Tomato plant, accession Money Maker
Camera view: horizontal (90 deg, fisheye); turntable rotation: 60 degrees
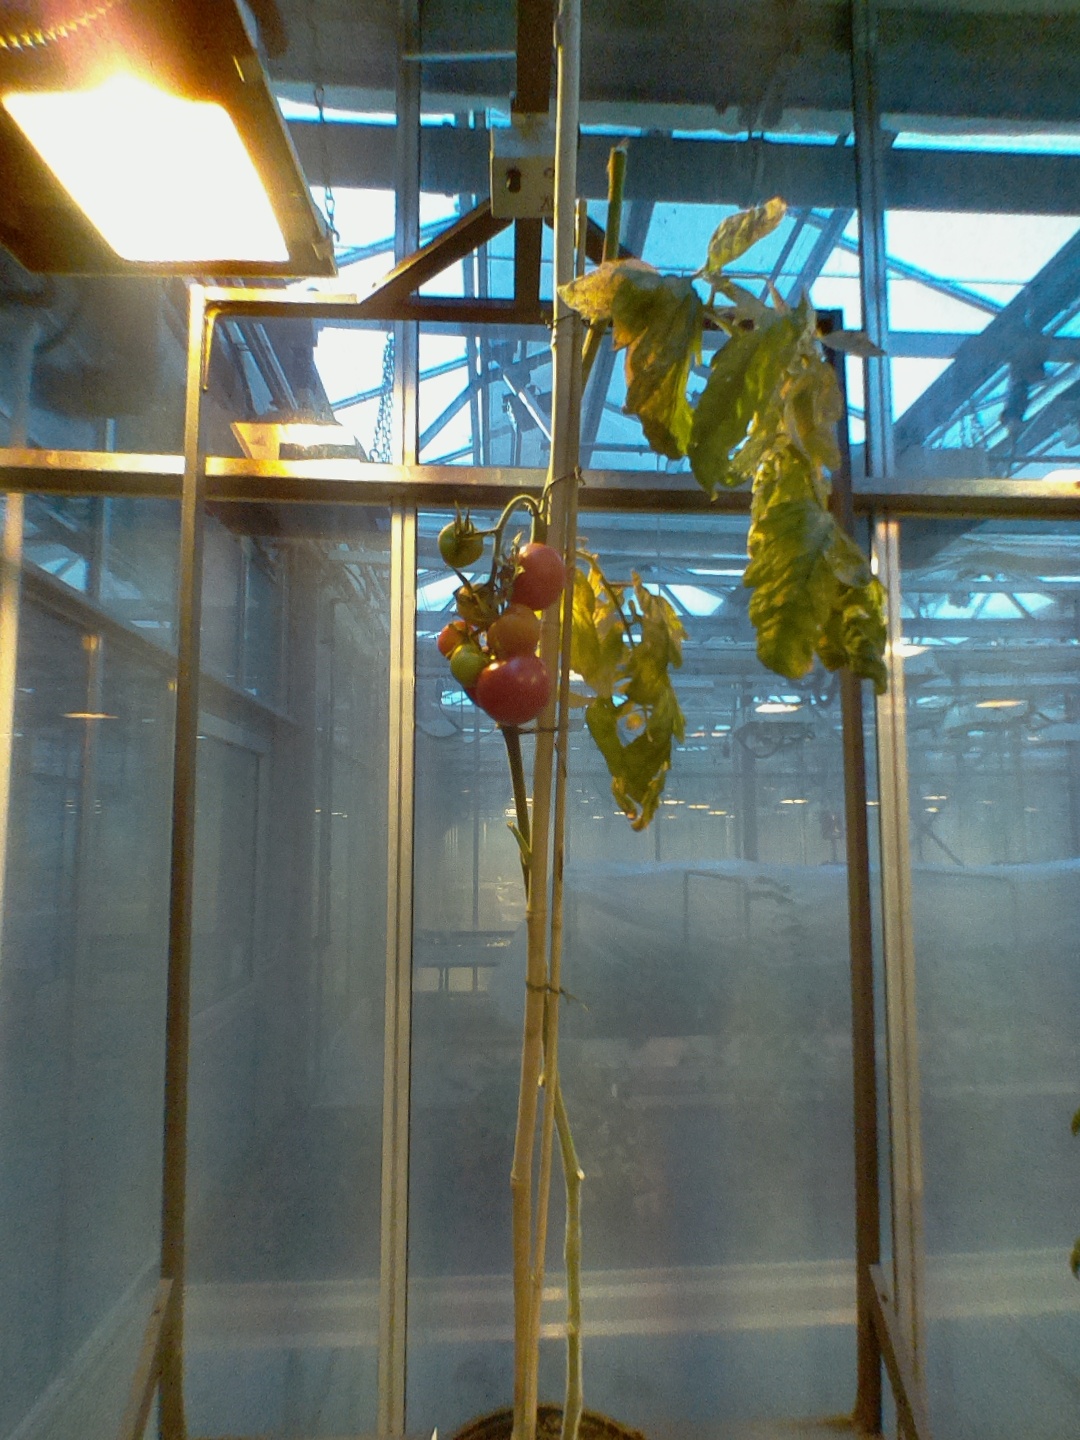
BBCH growth stage 87: 70%-80% of fruits show typical fully ripe color